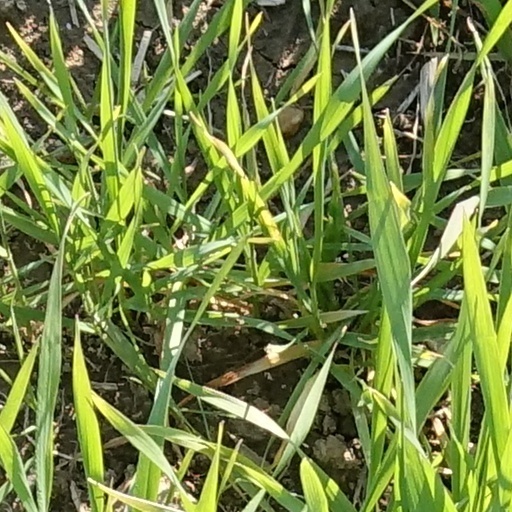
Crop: wheat